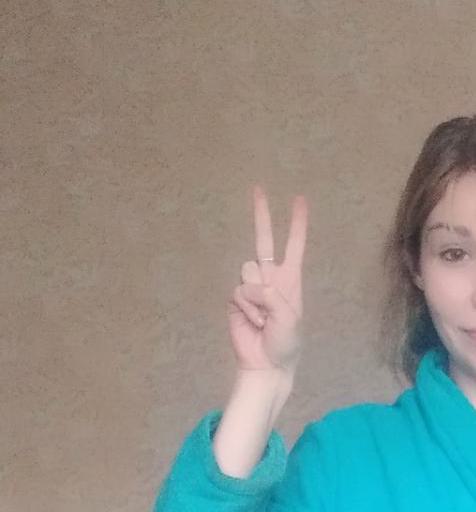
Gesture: peace